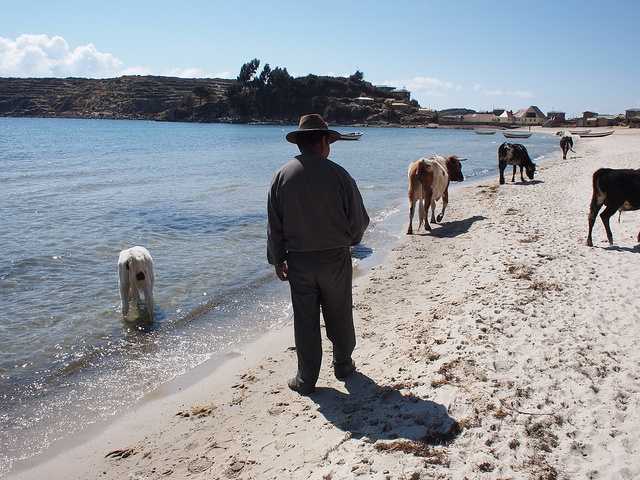
herder and cows drinking water on a beach during the day
A man standing on a beach with some cows walking nearby.
A man standing on a beach near a group of cows.
The man is exercising his cattle at the beach.
A man stands on a beach with a group of cows.